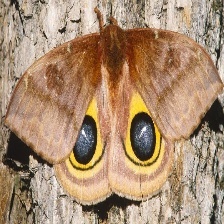
Species: IO MOTH